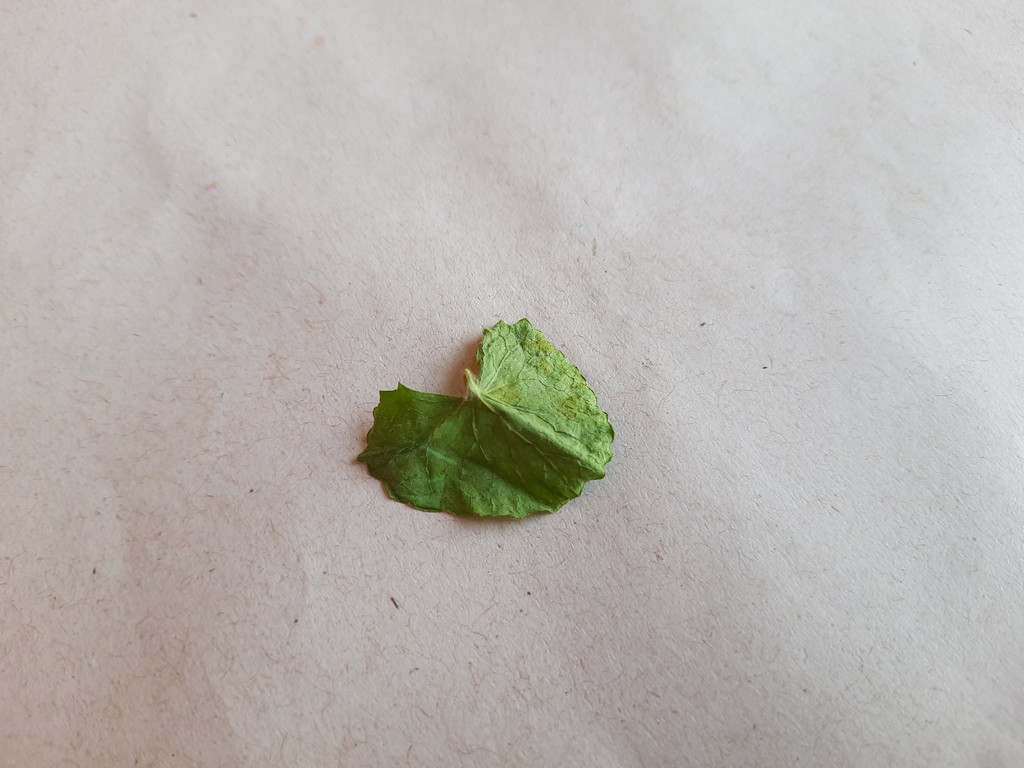
Label: Dried